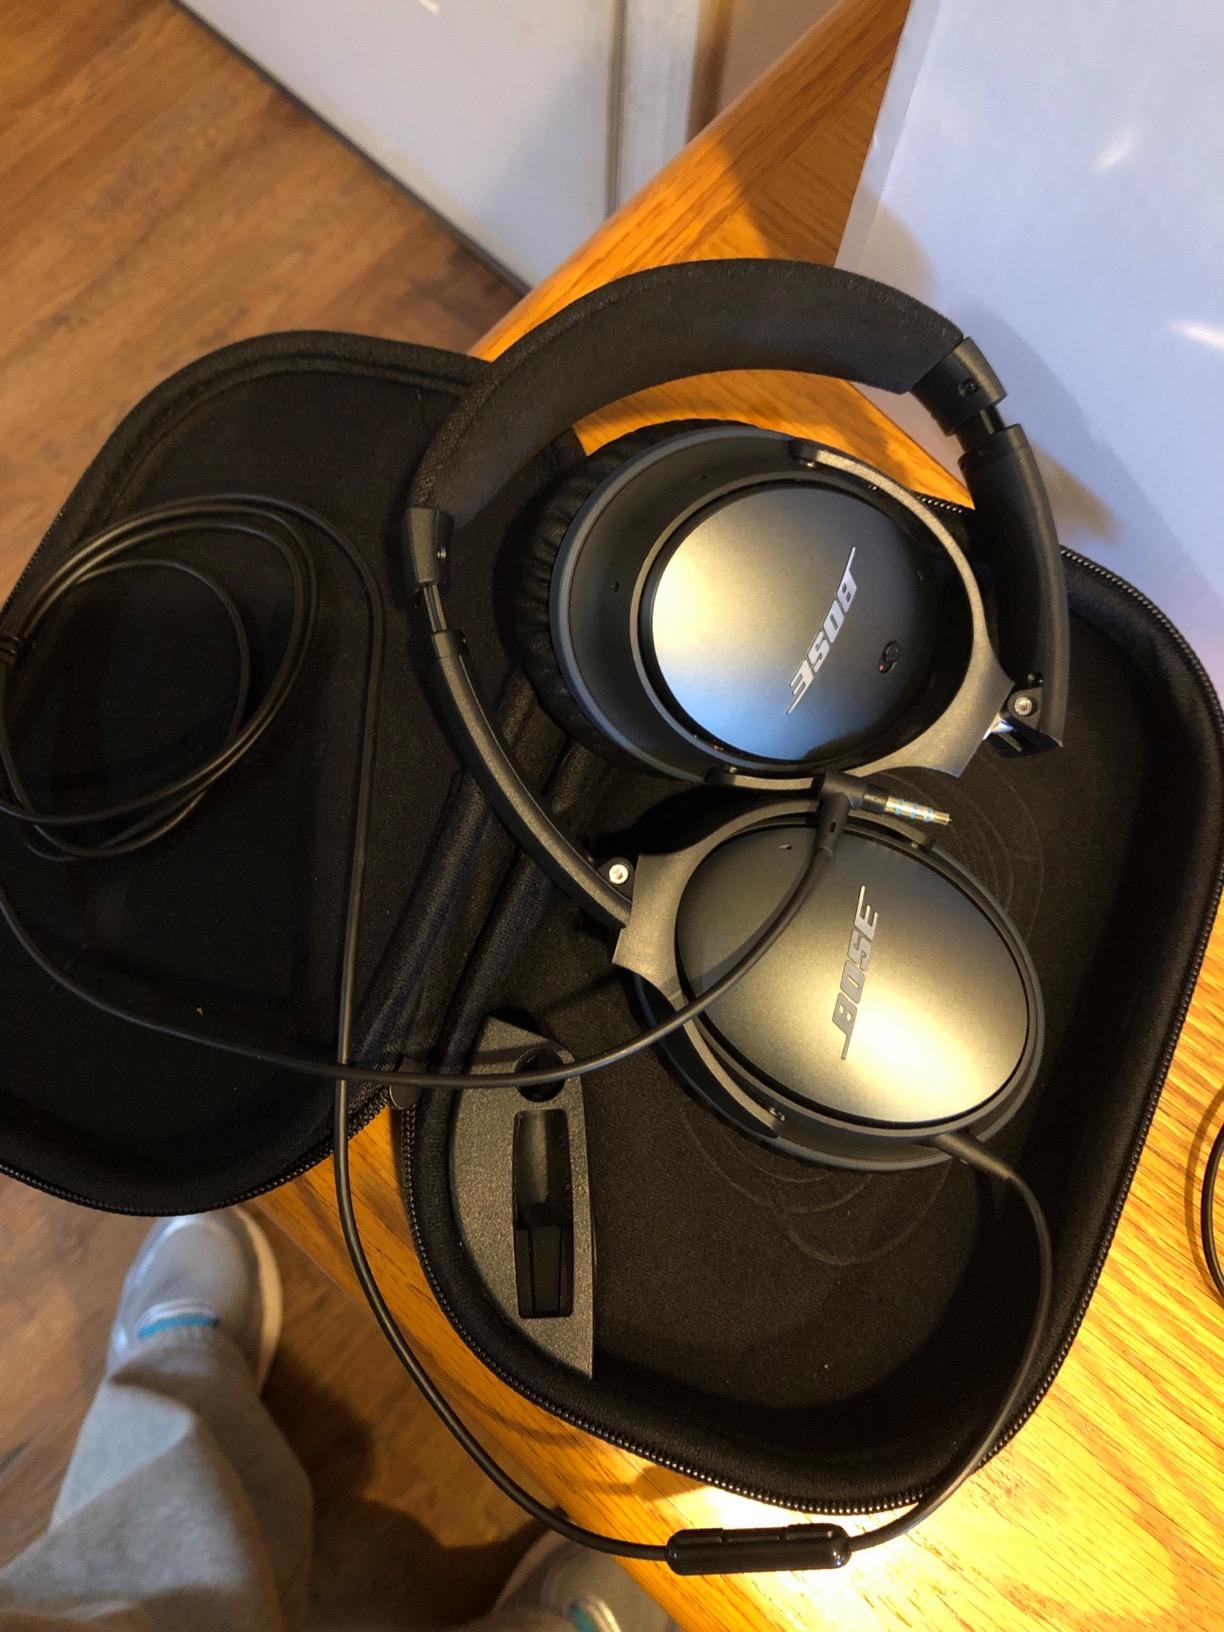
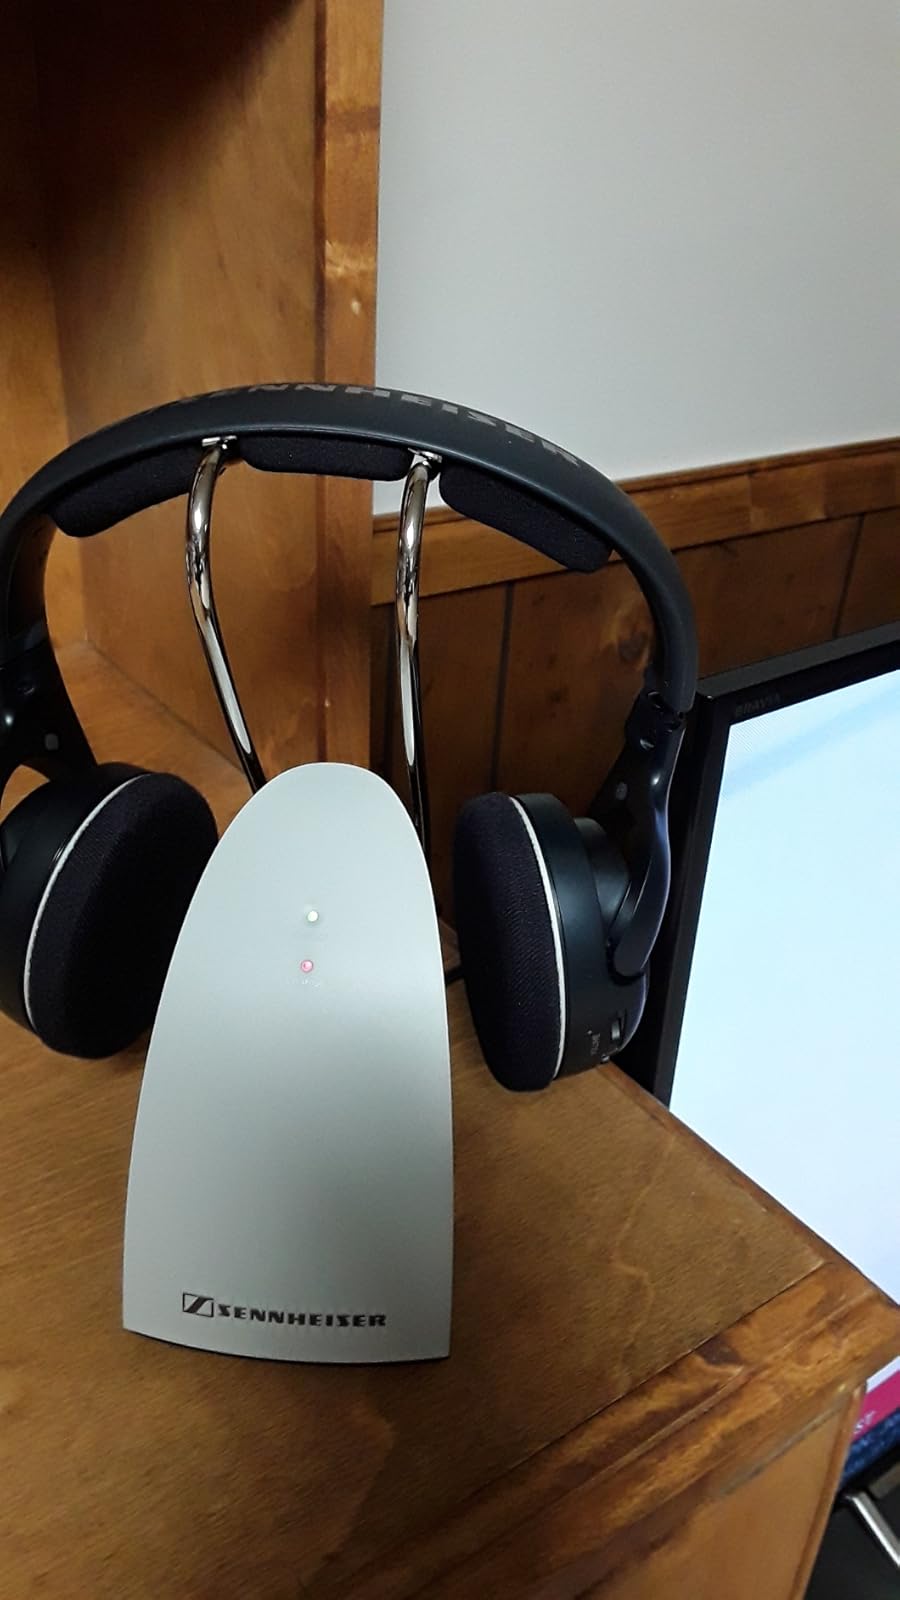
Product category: headphones
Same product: no